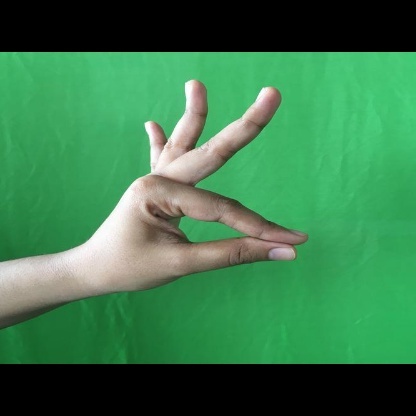
Mudra: Hamsasyam